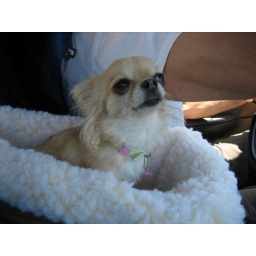
Mimi in her new car seat